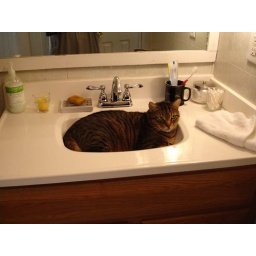
Owen relaxes in the hot tub at the lake house.